Women's Super League

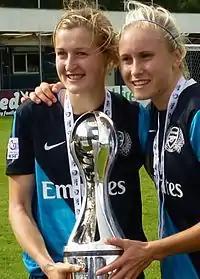
Arsenal's Ellen White (L) and Steph Houghton (R) with the previous WSL trophy during the inaugural 2011 season

In the first season of the WSL clubs were subject to a squad cap of 20 players. This proved unpopular with both managers and players. Ahead of the 2012 season, the rule was reviewed and the cap increased to 23 players. Players from outside the European Union, like their male counterparts, are subject to Home Office work permit regulations.